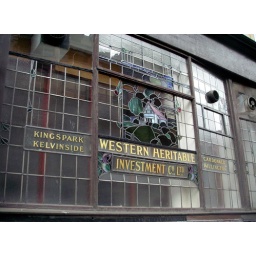
Old signs in glasgow. Never noticed these before. It's a great pity that the windows are not better looked-after.